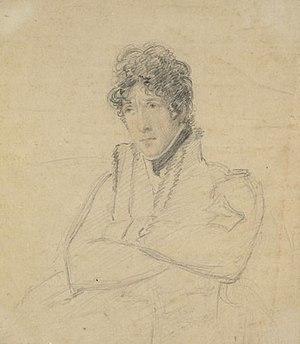
Nathaniel George Philips, né le 9 juin 1795 à Manchester et mort le 1ᵉʳ août 1831 à Liverpool, est un peintre et graveur britannique.
Charles Mayne Young, né en 1777 et mort en 1856, est un acteur anglais.